Spermaceti

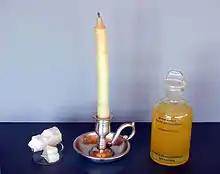
Left to right: A sample of solid raw spermaceti, a spermaceti wax candle and a bottle of sperm oil.

Spermaceti (see also: Sperm oil) is a waxy substance found in the head cavities of the sperm whale (and, in smaller quantities, in the oils of other whales). Spermaceti is created in the spermaceti organ inside the whale's head. This organ may contain as much as of spermaceti. It has been extracted by whalers since the 17th century for human use in cosmetics, textiles, and candles.